Arnold Schoenberg

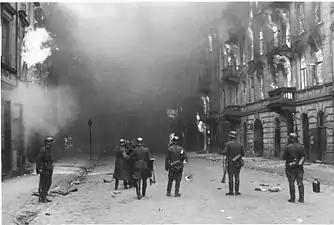
Warsaw Ghetto Uprising. In 1947 Schoenberg wrote "A Survivor from Warsaw" in commemoration of this event.

Schoenberg continued in his post until the Nazis seized power in 1933. While on vacation in France, he was warned that returning to Germany would be dangerous. Schoenberg formally reclaimed membership in the Jewish religion at a Paris synagogue, then emigrated to the United States with his family. He subsequently gave brief consideration to moving again, either to England or the Soviet Union.